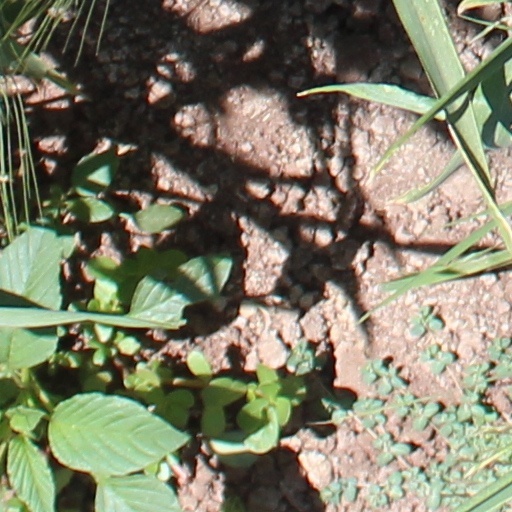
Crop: wheat